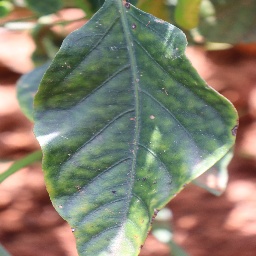
Label: nutritional